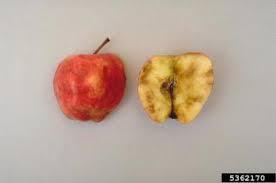
Label: apples